Larantuka

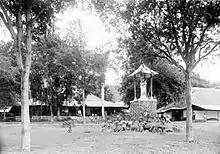
Children at a statue of Mary in the yard of the parsonage in Larantoeka (circa 1915)

The contract between the Portuguese and the Dutch respected religious freedom. Thus Dutch Calvinism did not take root. However, Dutch Jesuits engaged in missionary work. Starting in Larantuka by building the first rectory and reintroducing the orthodox form of Catholicism again. Monogamy was reinforced due to their influence. The missionaries even built Catholic schools and brought health care.